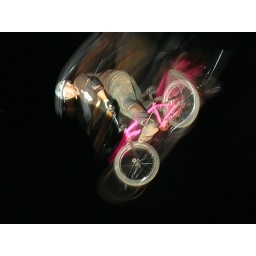
manly little pink bike in mid-air